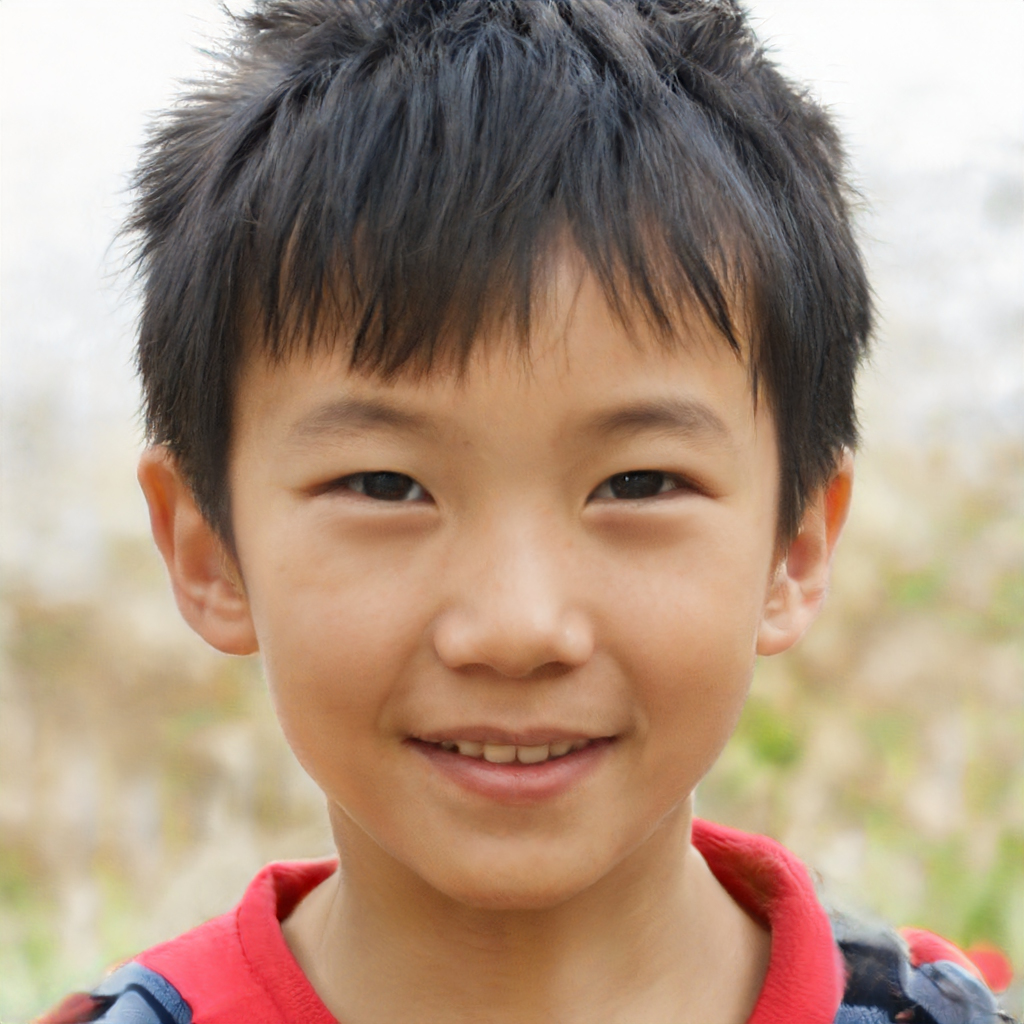
Gender: Male